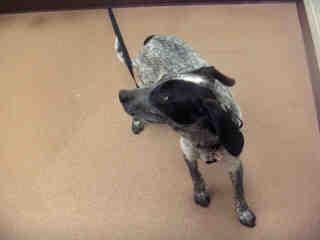
bluetick